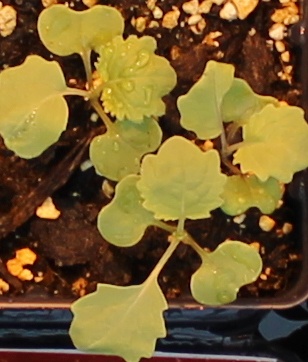
Label: Canola